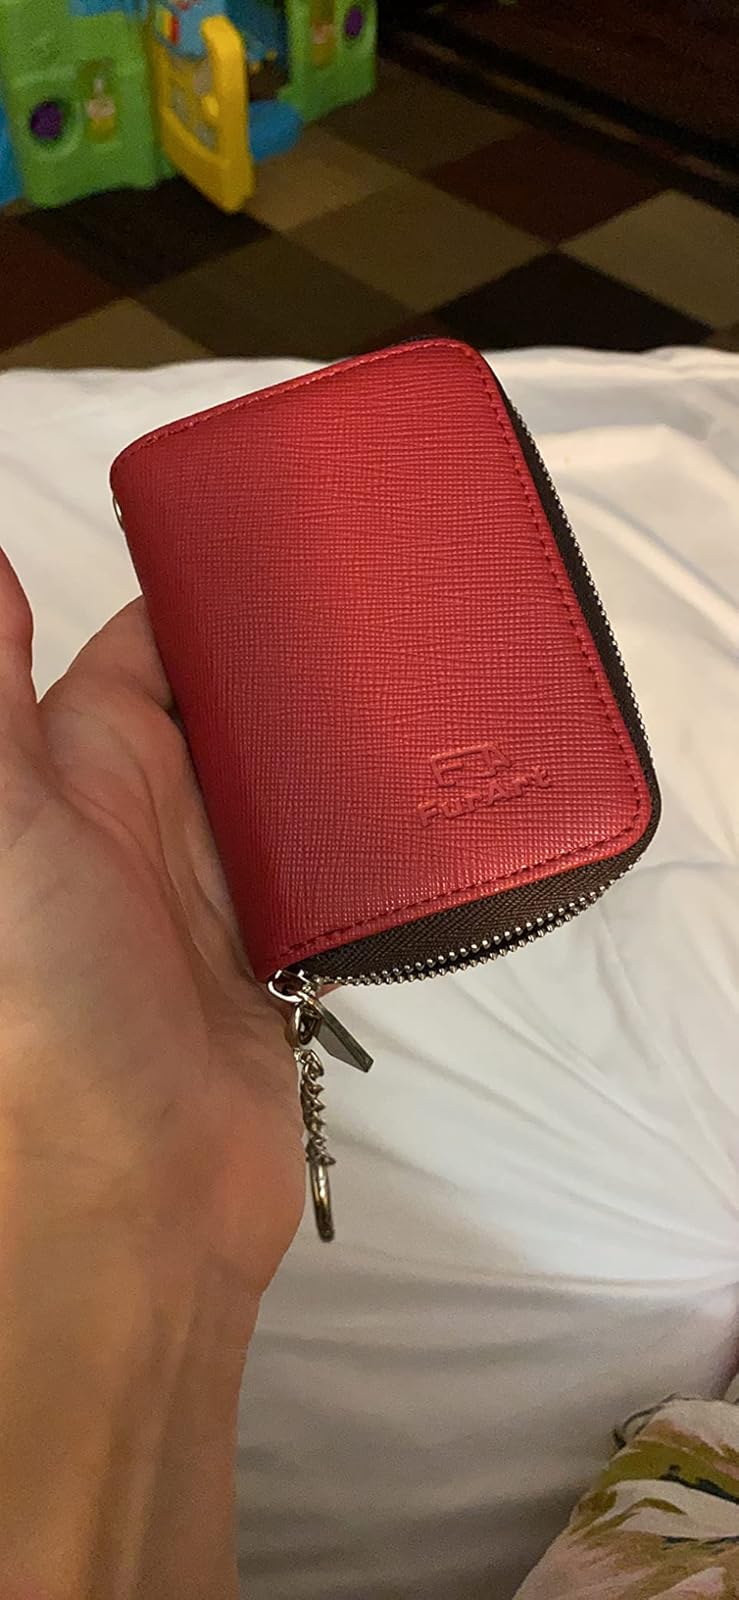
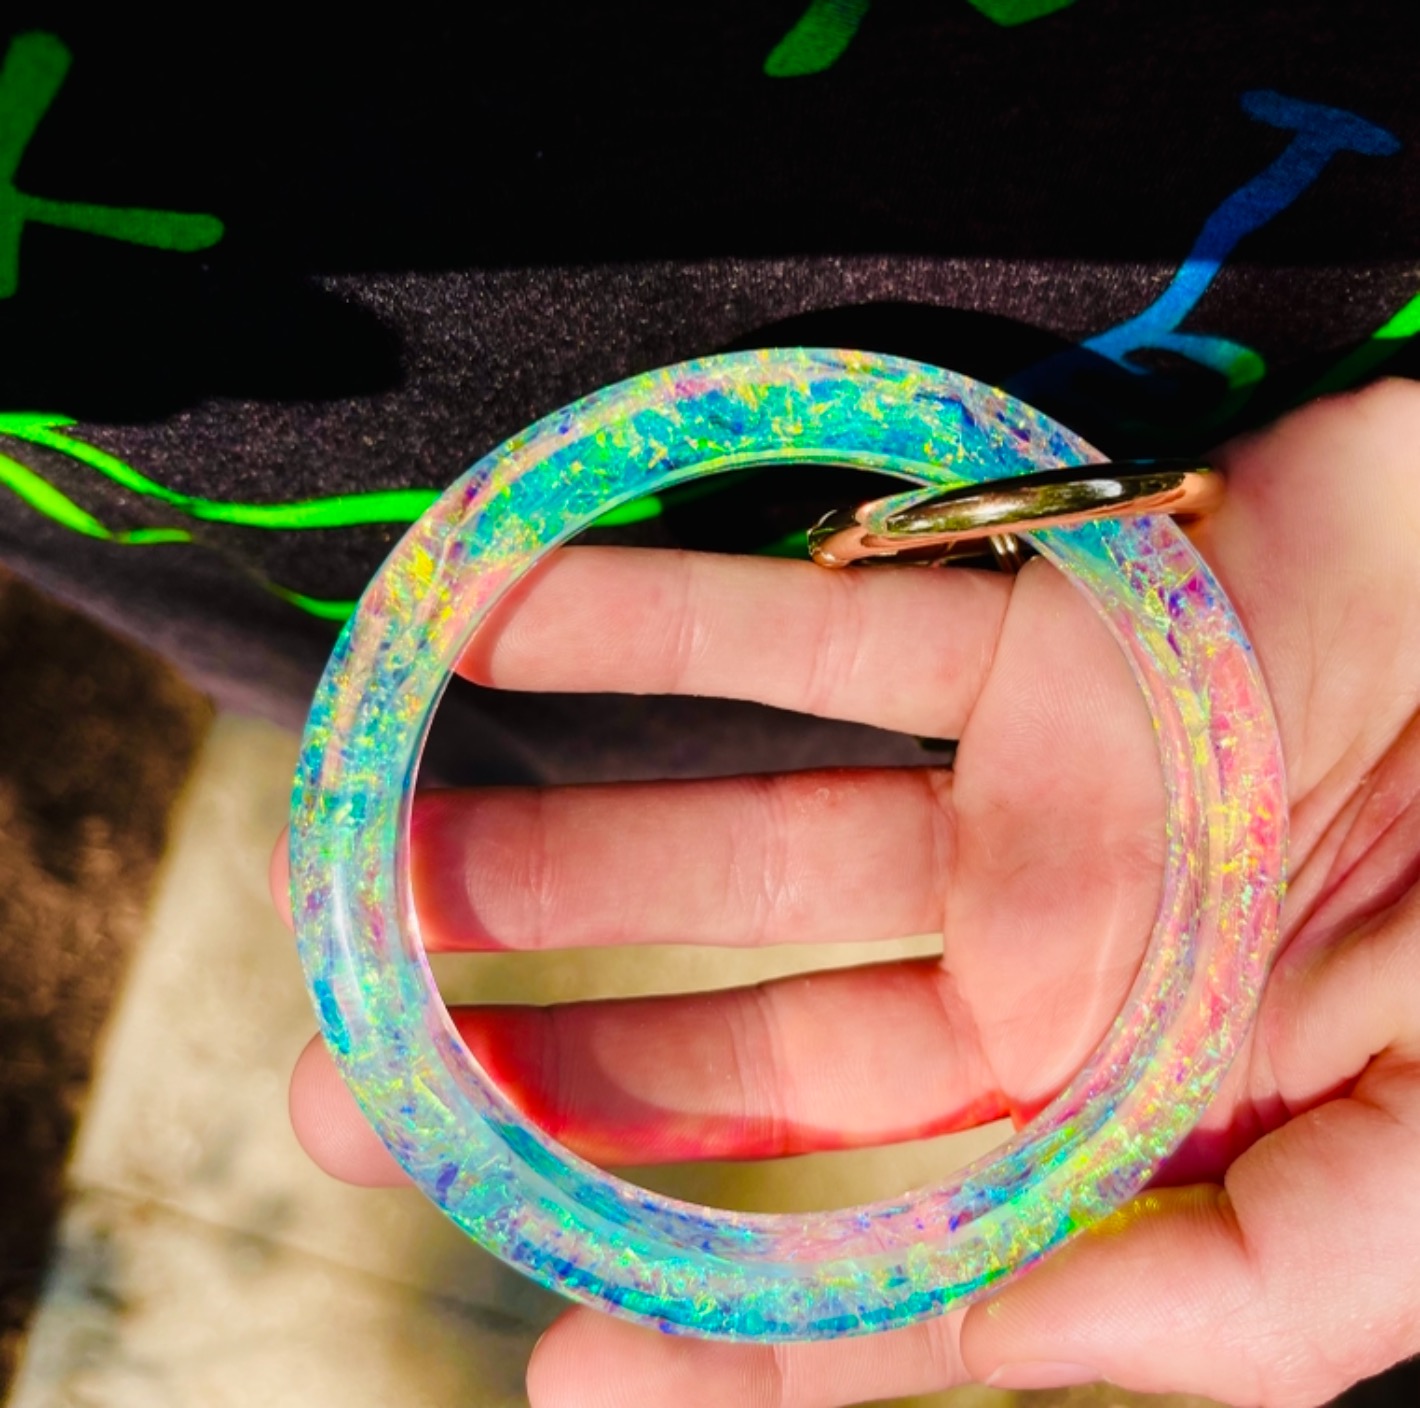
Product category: accessories_keychain
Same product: no